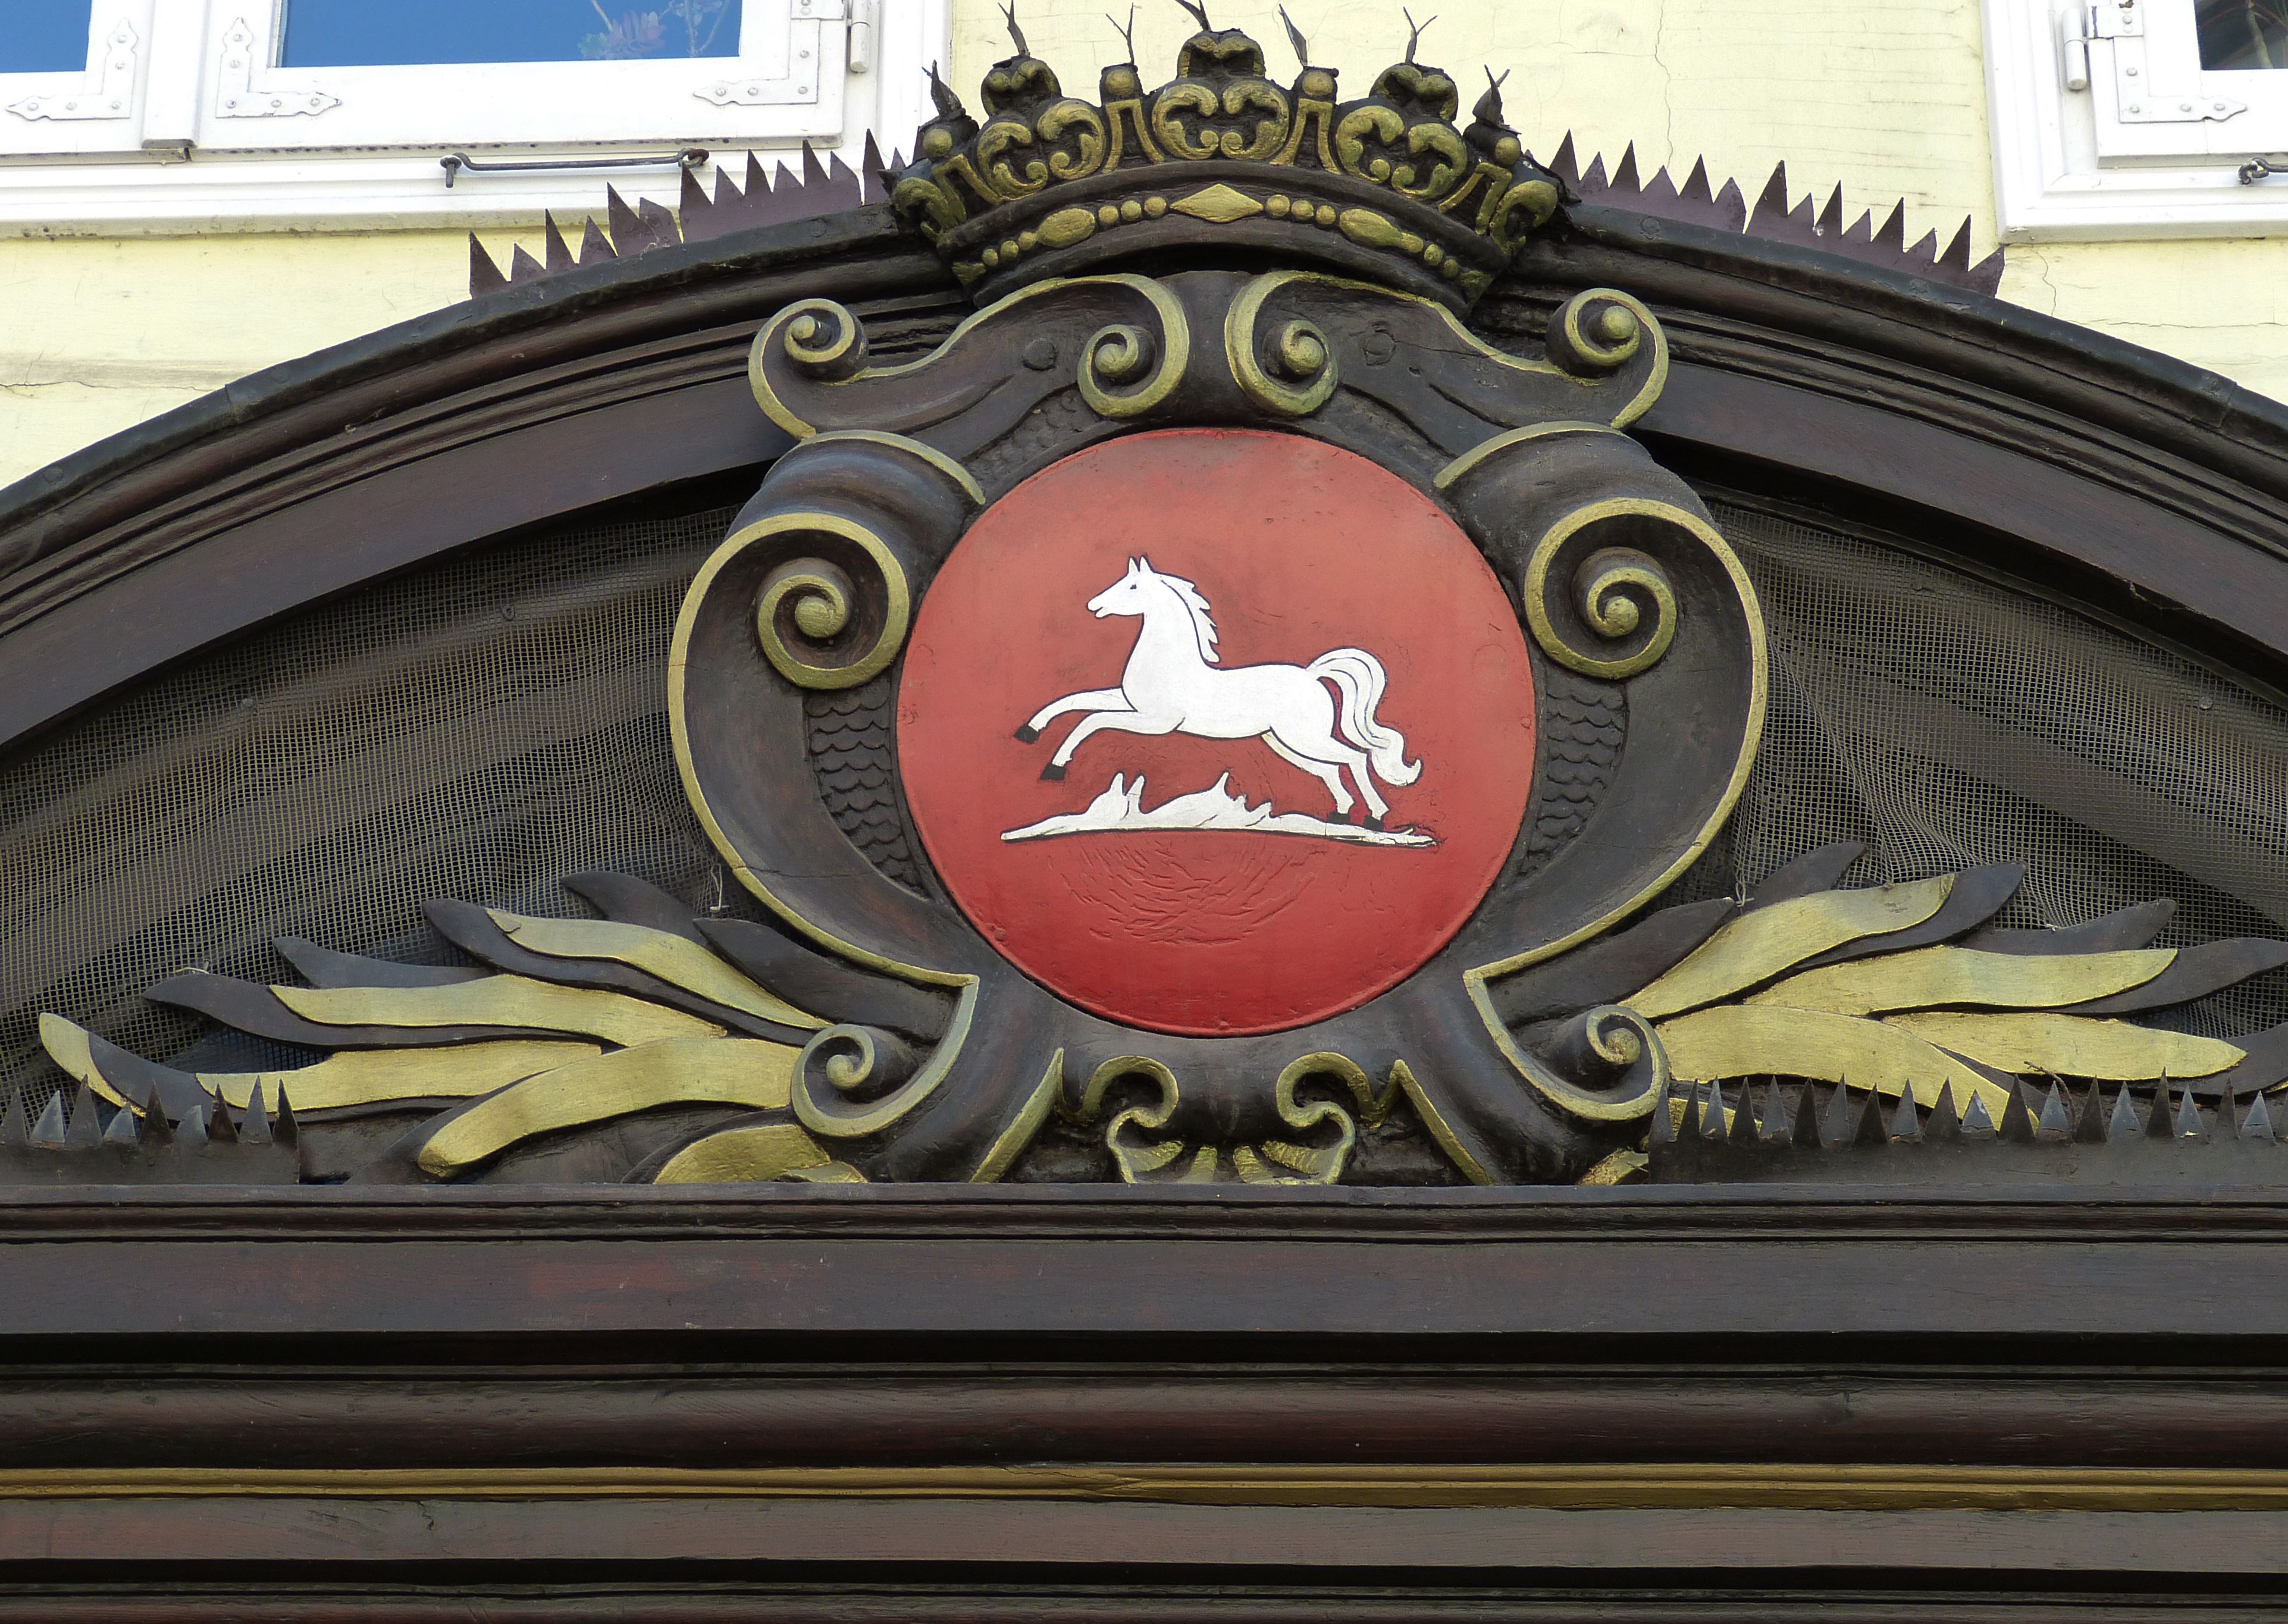
window, building, horse, facade, old town, sculpture, art, carving, historically, lower saxony, fachwerkhaus, truss, coat of arms, celle